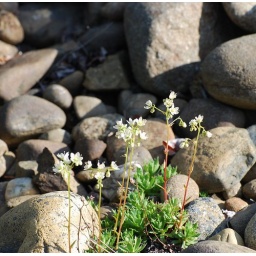
This is a hill side in Alaska these were the only flowers there.